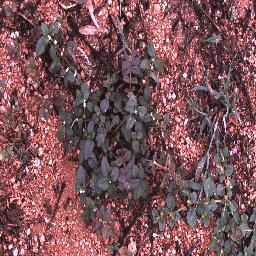
Label: negative